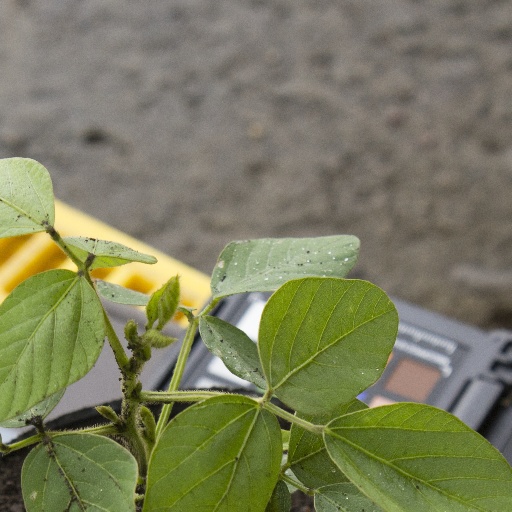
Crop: soybean